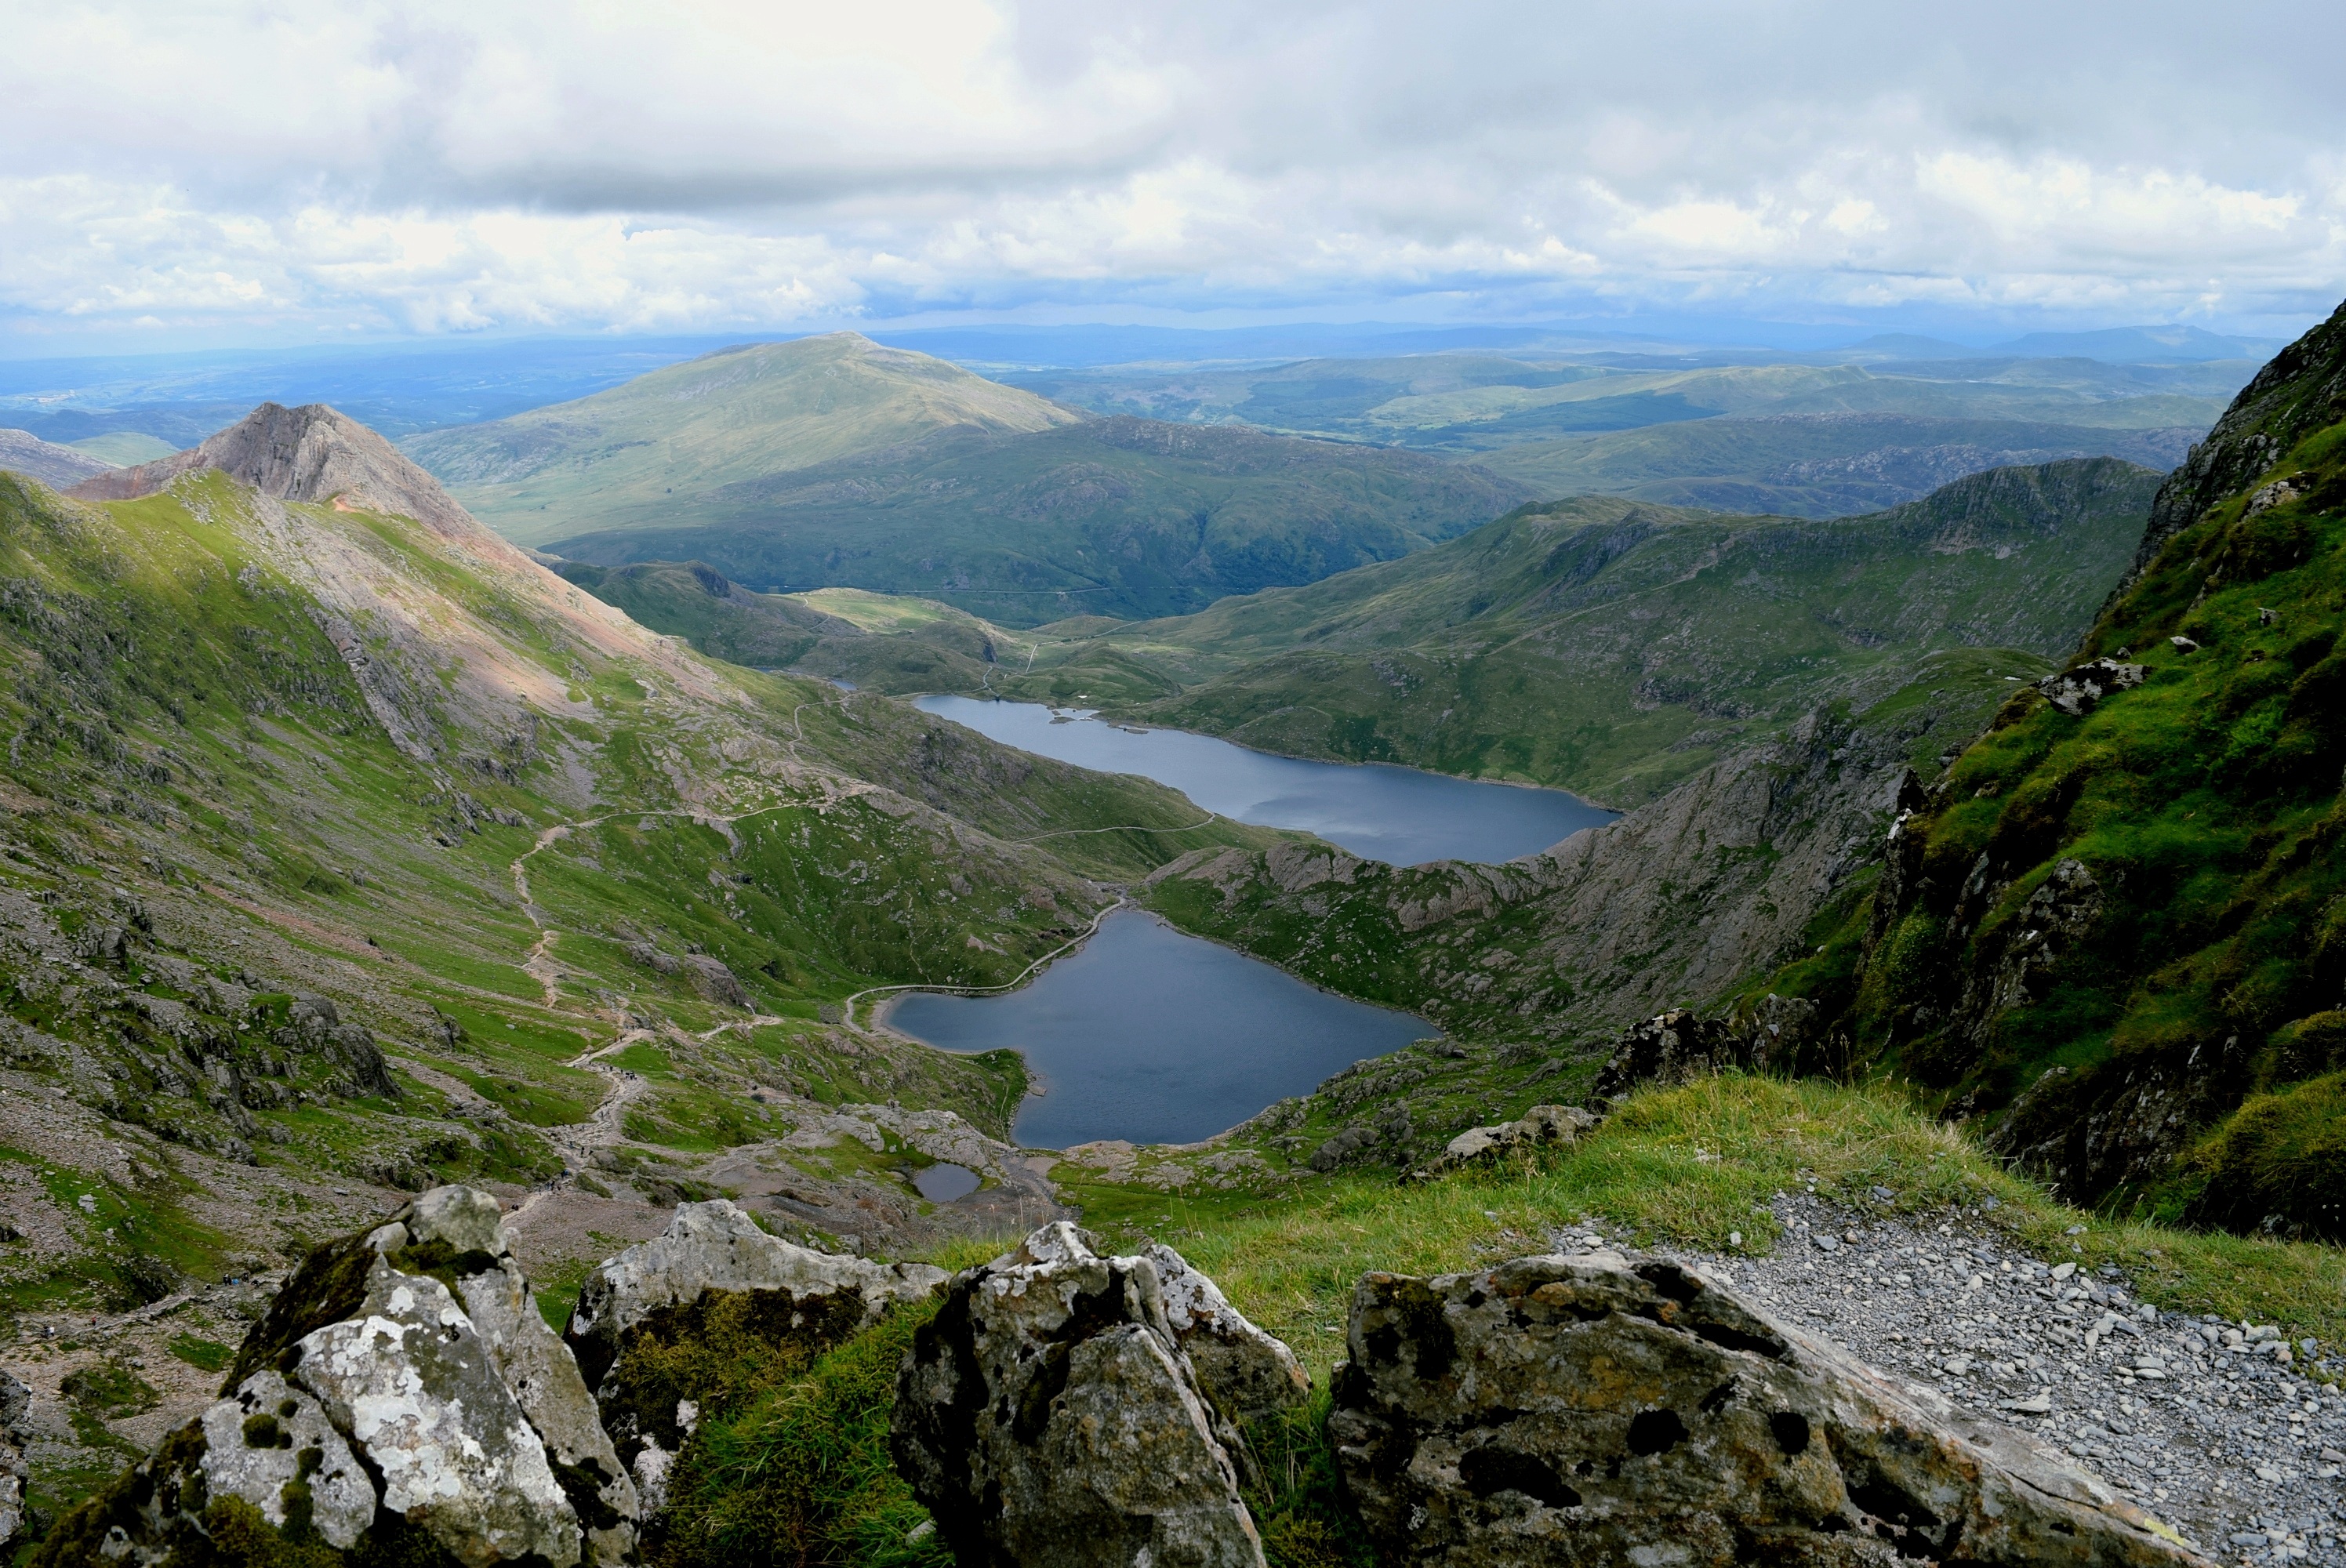
landscape, water, nature, outdoor, rock, wilderness, walking, mountain, sky, hill, lake, adventure, peak, valley, mountain range, stone, summer, tourist, travel, walk, scenic, holiday, blue, fjord, reservoir, colorful, tourism, highland, ridge, uk, wales, alps, plateau, british, welsh, britain, united, kingdom, fell, top, loch, active, destination, moraine, landform, tarn, mountain pass, geographical feature, mountainous landforms, glacial landform